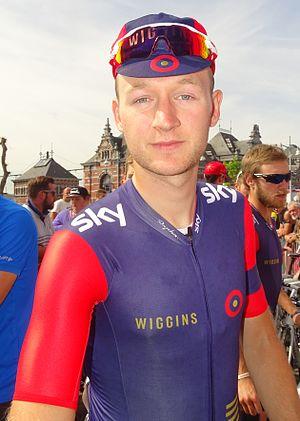
Reportage réalisé le mercredi 22 juillet à l'occasion du départ du Grand Prix Pino Cerami 2015 à Saint-Ghislain, Belgique.
Mark Christian est un coureur cycliste mannois et britannique. Il a été champion d'Europe de la course à l'américaine juniors avec Luke Rowe en 2008. Il est le frère d'Anna Christian.